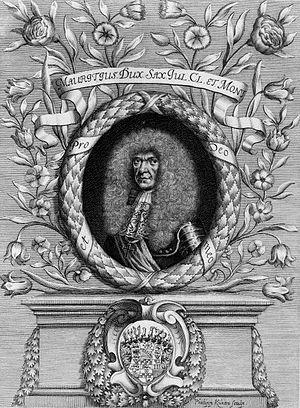
Gravure représentant Maurice de Saxe-Zeitz (1619-1681) Source Deutsche Fotothek, réf. Nr. df_0274498 Auteur inconnu Date
Maurice de Saxe-Zeitz, né à Dresde le 28 mars 1619 et mort à Zeitz le 4 décembre 1681, est un prince de la branche albertine de la maison de Wettin.